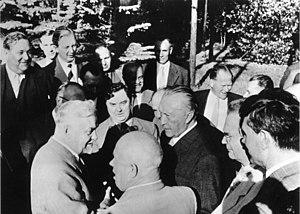
Gueorgui Maksimilianovitch Malenkov est un homme politique et dirigeant du Parti communiste de l'Union soviétique, proche collaborateur de Staline. À la mort de ce dernier, en mars 1953, il lui succède au poste de président du Conseil des ministres. Mais, bientôt éclipsé par Nikita Khrouchtchev qui prend la tête du Parti la même année, il quitte son poste de chef du gouvernement en février 1955.
1955 est une année commune commençant un samedi.